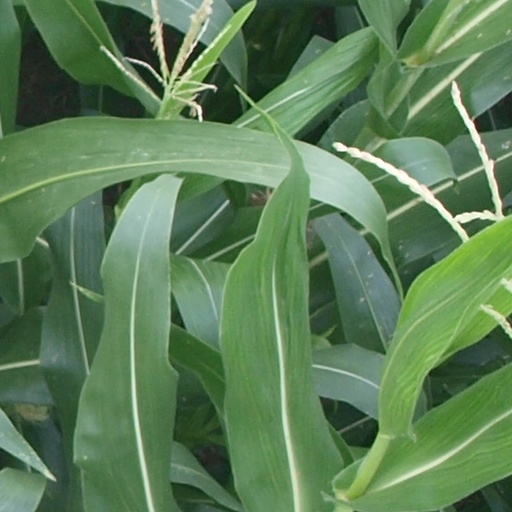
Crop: maize; corn